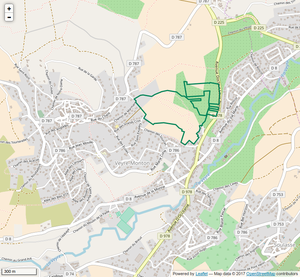
Périmètre de la RNR du Puy de Marmant.
La réserve naturelle régionale du puy de Marmant est une réserve naturelle régionale située en Auvergne-Rhône-Alpes. Classée en 1985 comme réserve naturelle volontaire, elle a été reclassée en 2015 et occupe une surface de 20,31 hectares. Elle protège un ancien édifice volcanique ainsi que les milieux qui l'entourent.